Lamboklang Mylliem

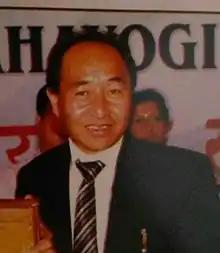
Mylliem in 2014

Lamboklang Mylliem is an Indian politician from Meghalaya. He represented the Jirang constituency as a member of the North East Social Democratic Party.